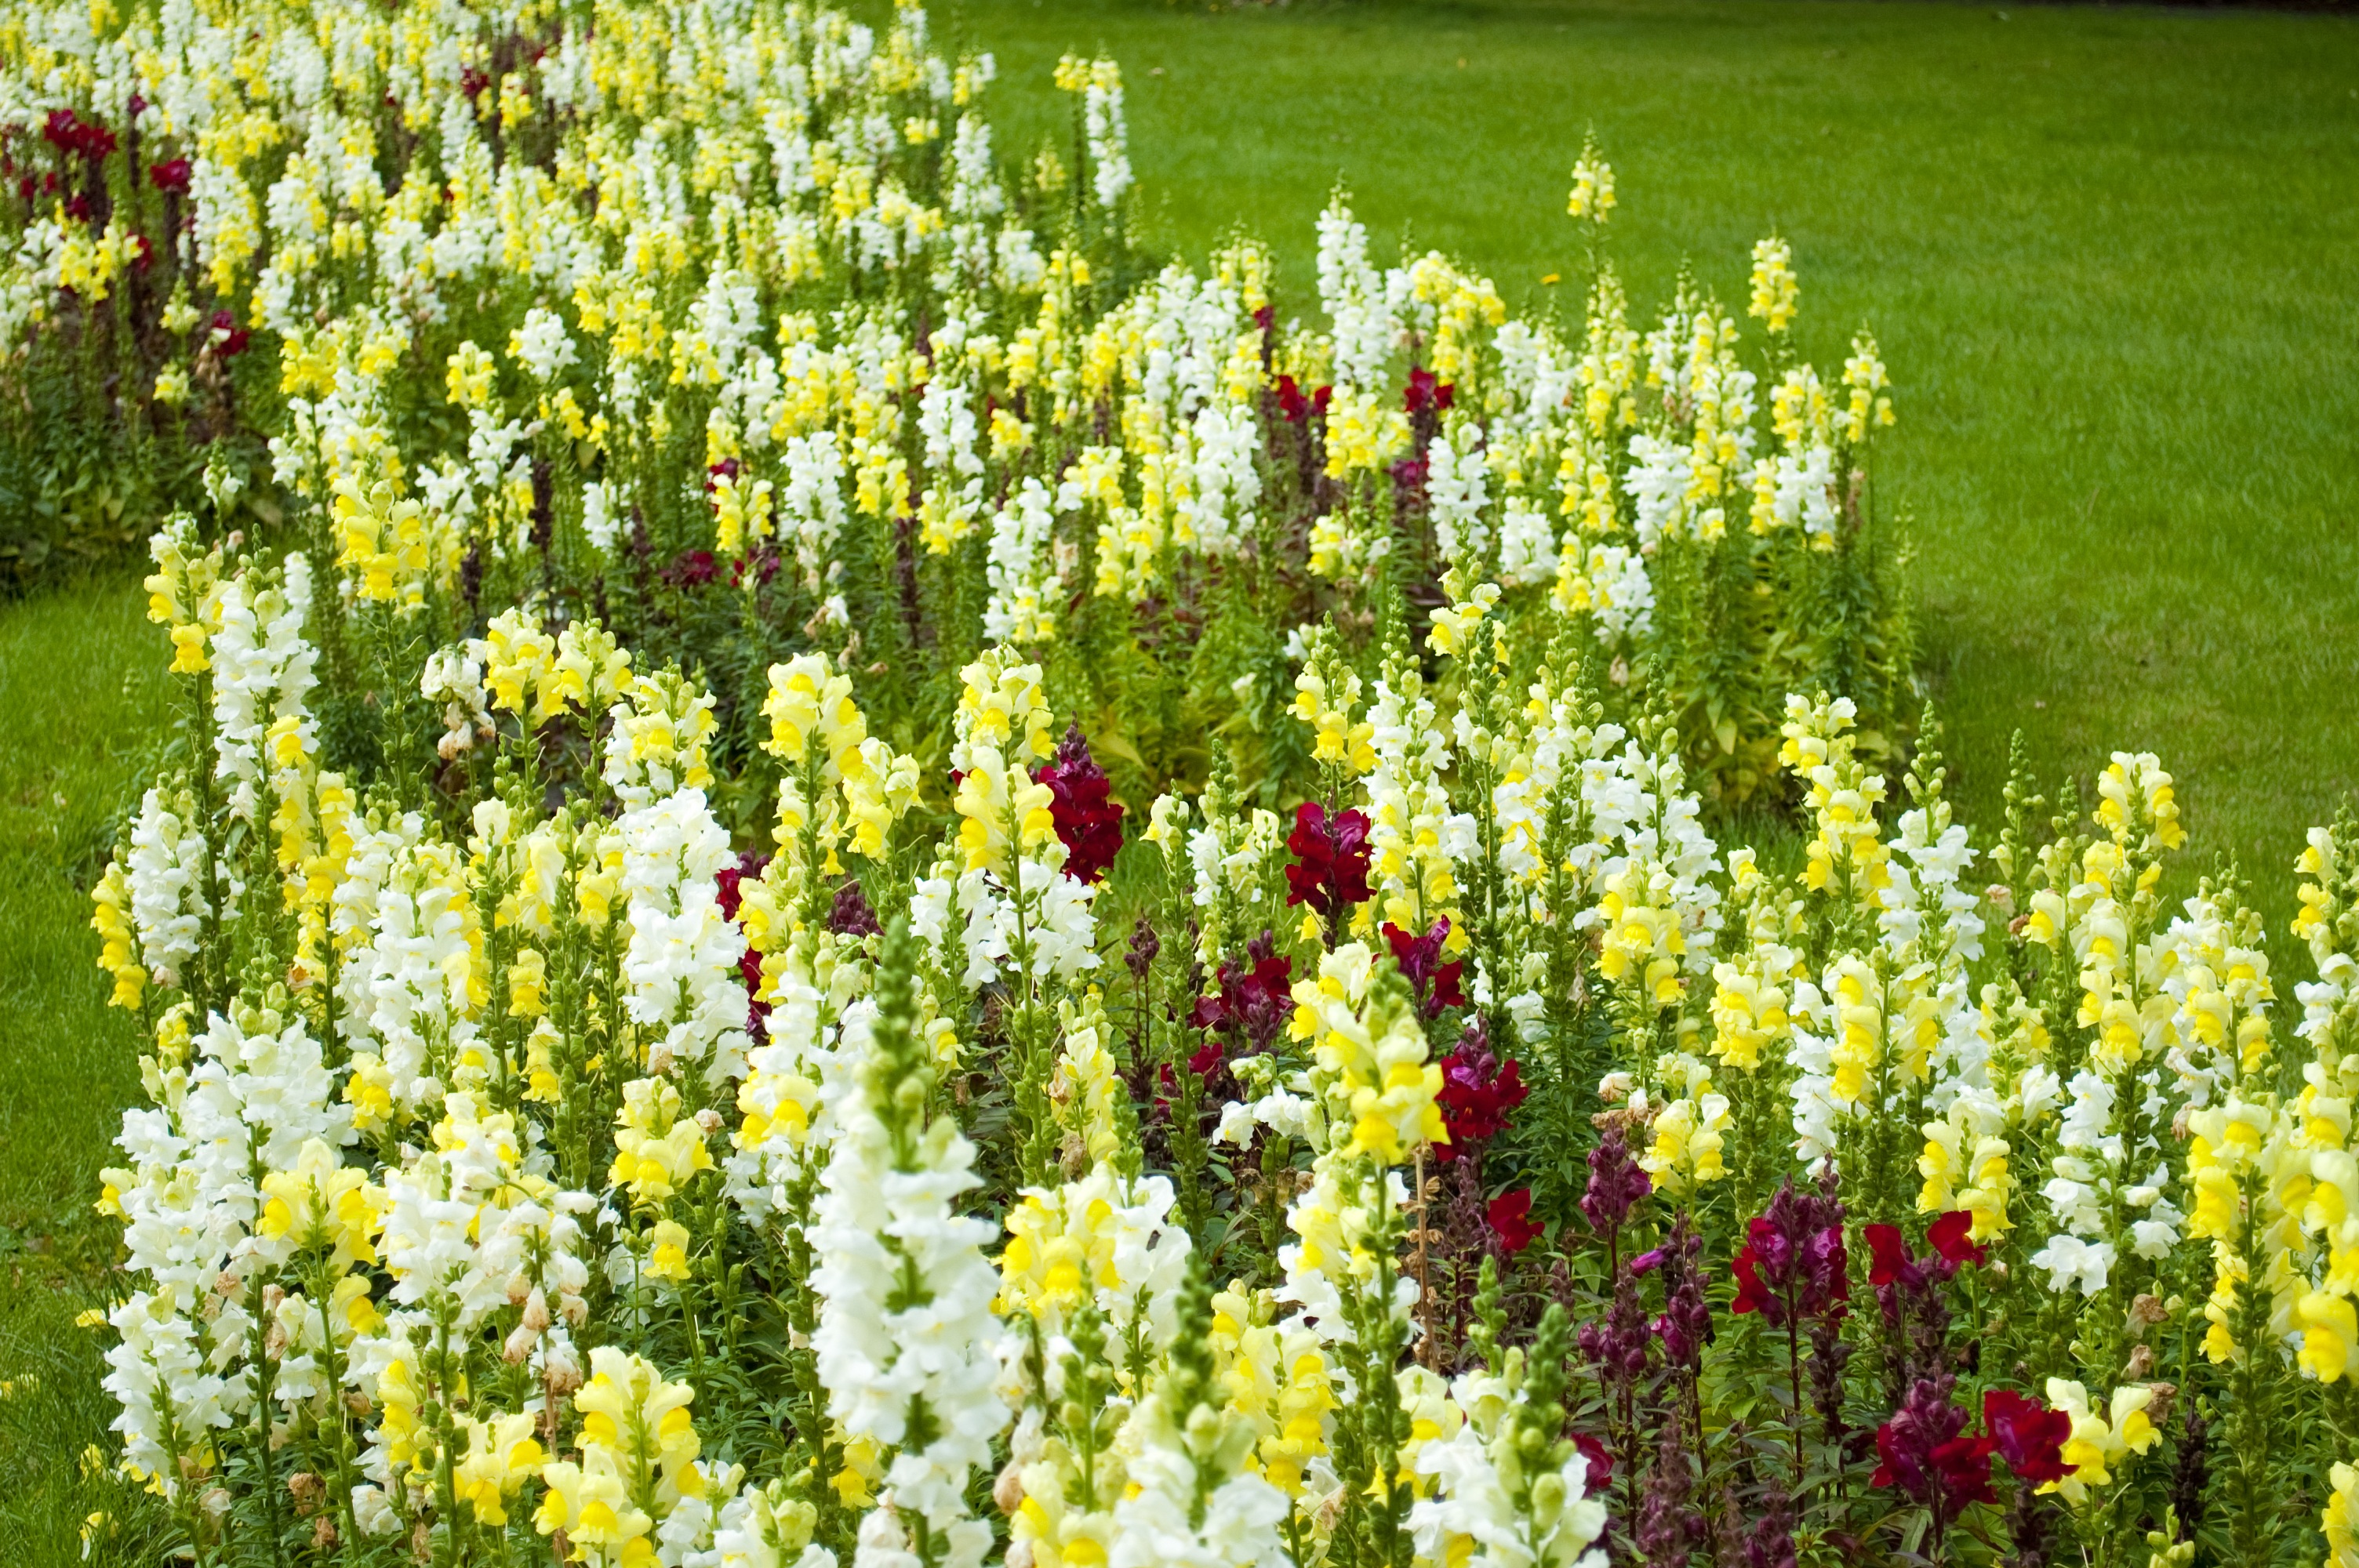
nature, blossom, plant, field, meadow, prairie, flower, green, herb, crop, park, iceland, garden, flora, rapeseed, wildflower, flowers, vegetation, shrub, reykjavik, flowering plant, annual plant, land plant